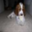
Label: dog